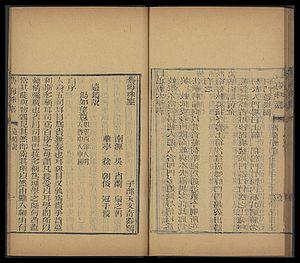
Cet ouvrage fut écrit par Tang Ruowang (nom chinois de Johann Adam Schall von Bell, 1592–1666), missionnaire jésuite allemand qui arriva en Chine en